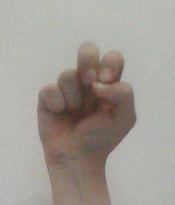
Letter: gaaf